Drought tolerance

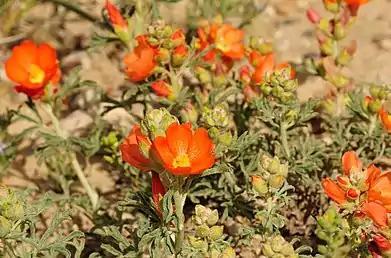

Plants in naturally arid conditions retain large amounts of biomass due to drought tolerance and can be classified into 4 categories of adaptation: